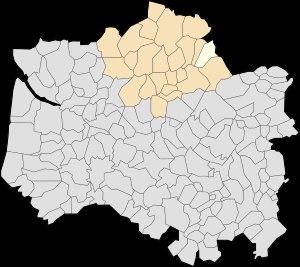
Rumilly est une commune française située dans le département du Pas-de-Calais en région Hauts-de-France.